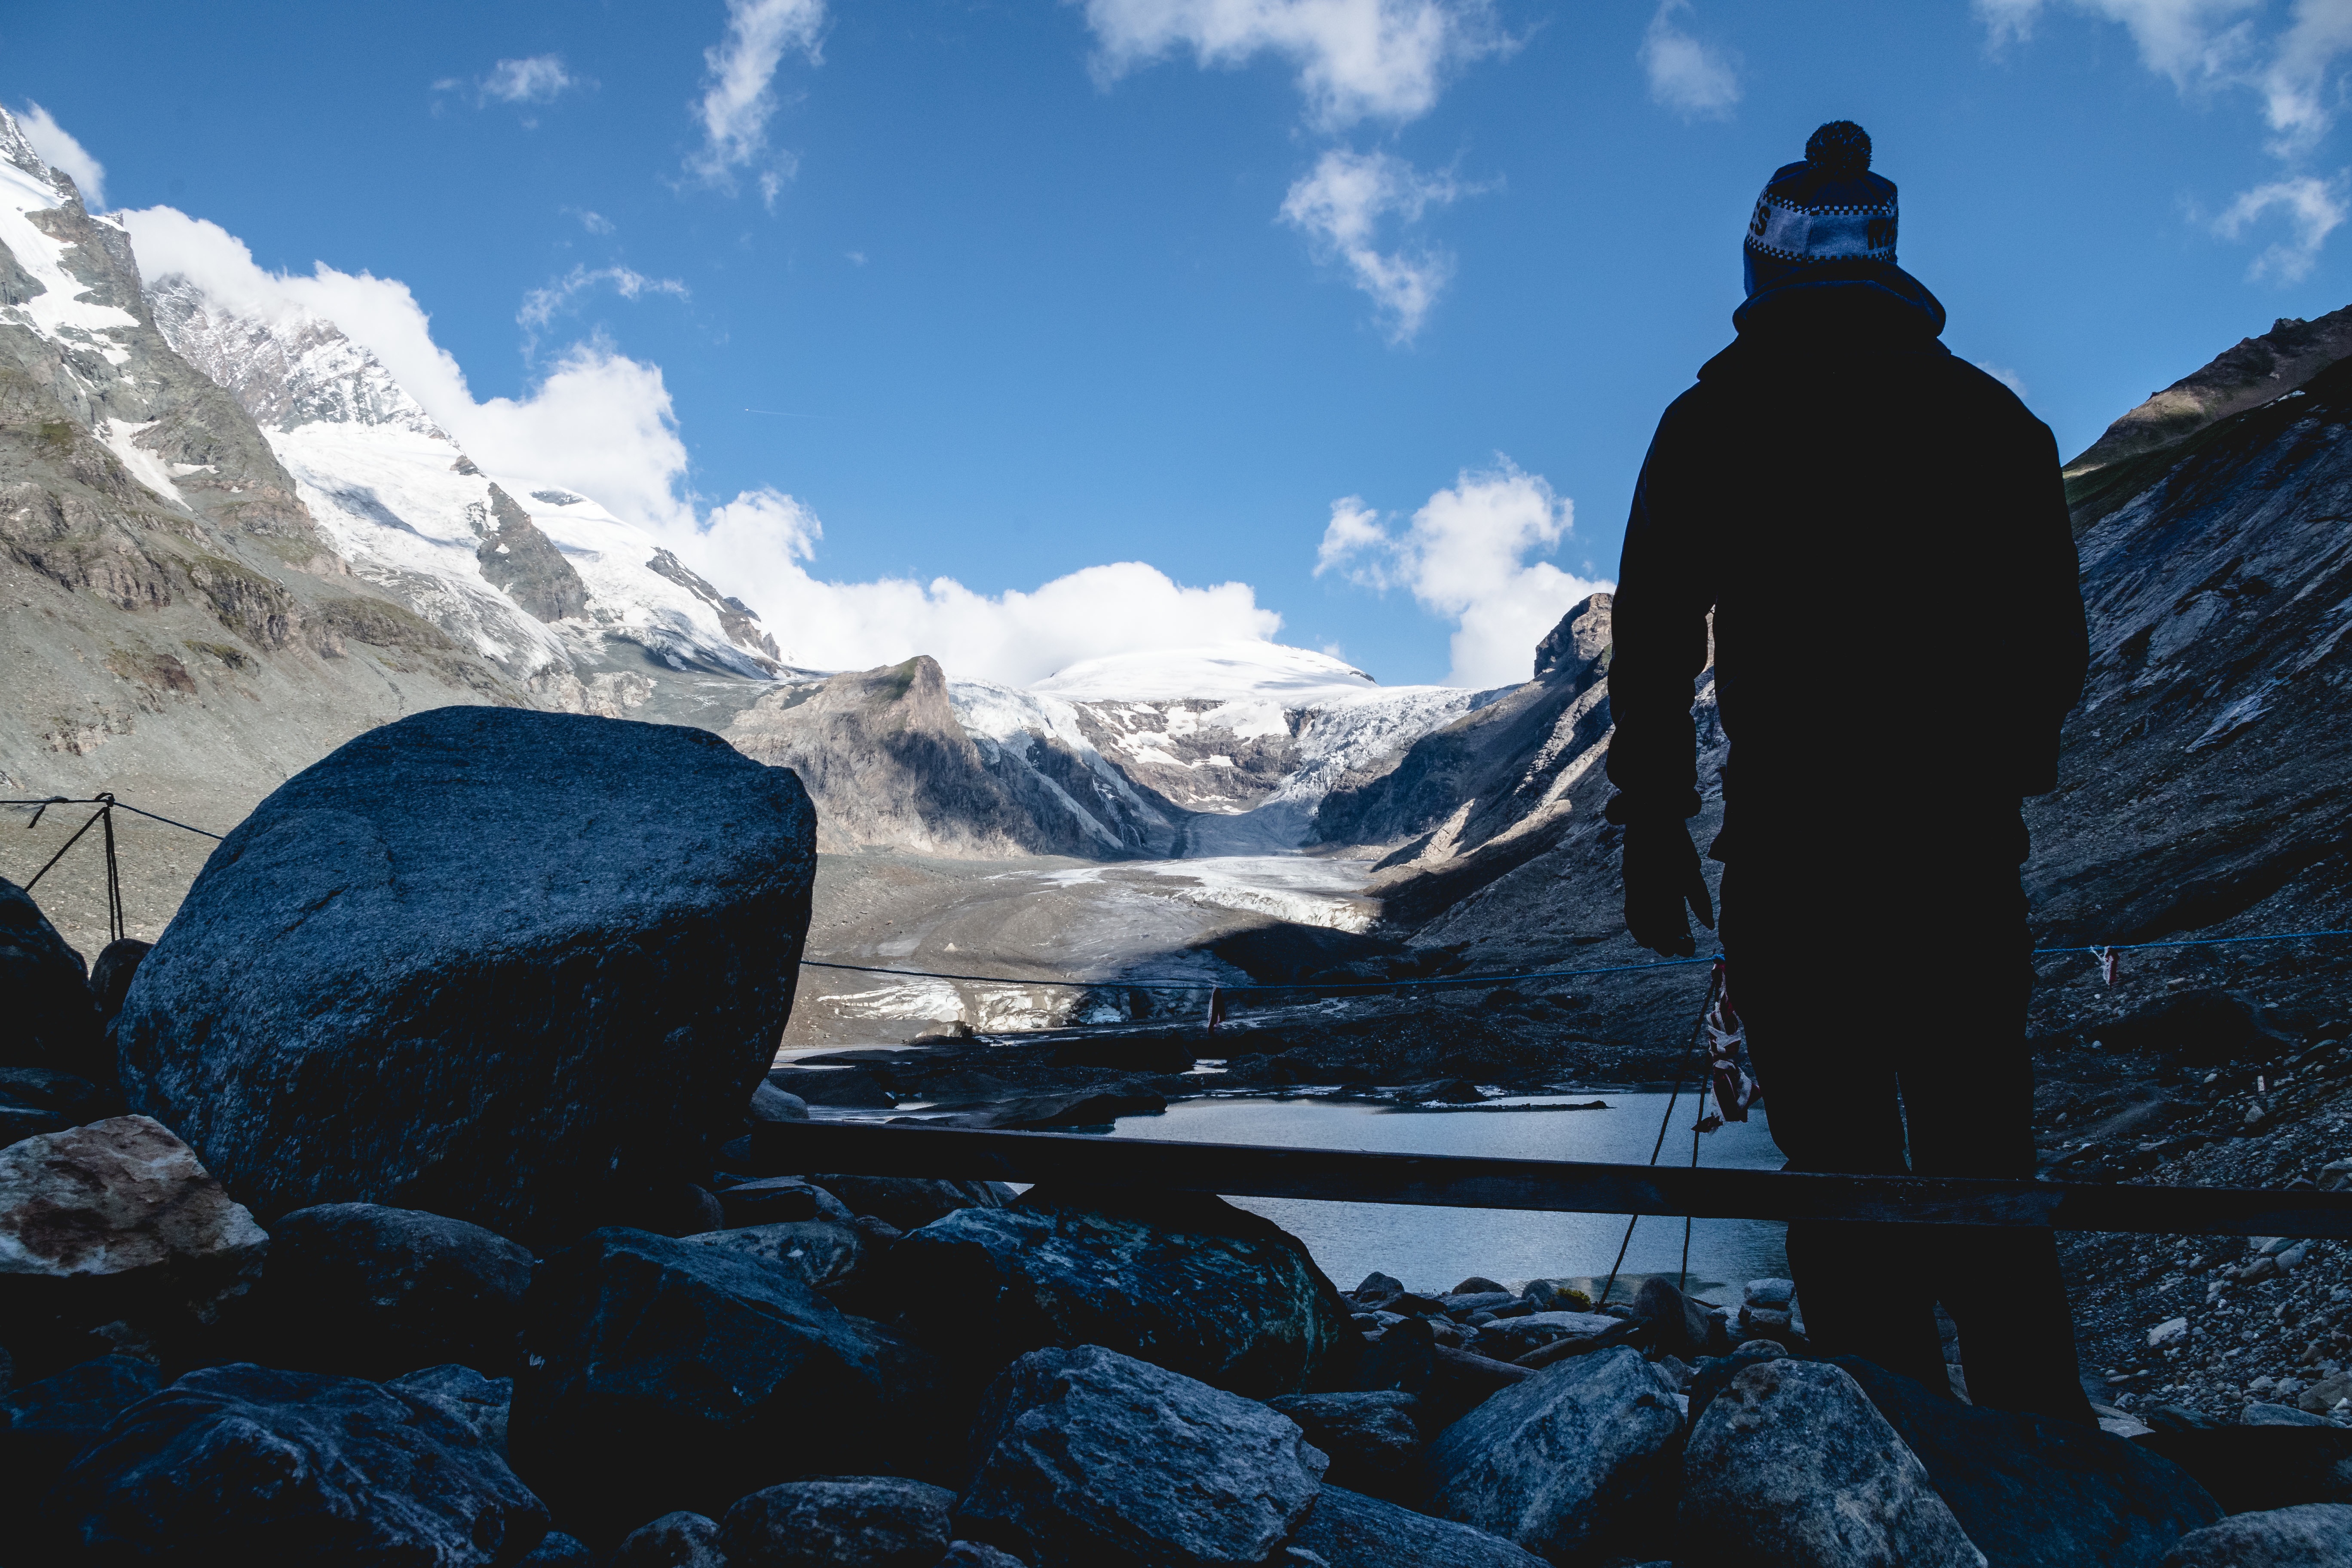
wilderness, mountain, snow, winter, adventure, mountain range, ice, glacier, arctic, extreme sport, ridge, summit, mountaineering, alps, cirque, landform, geographical feature, mountainous landforms, glacial landform, geological phenomenon